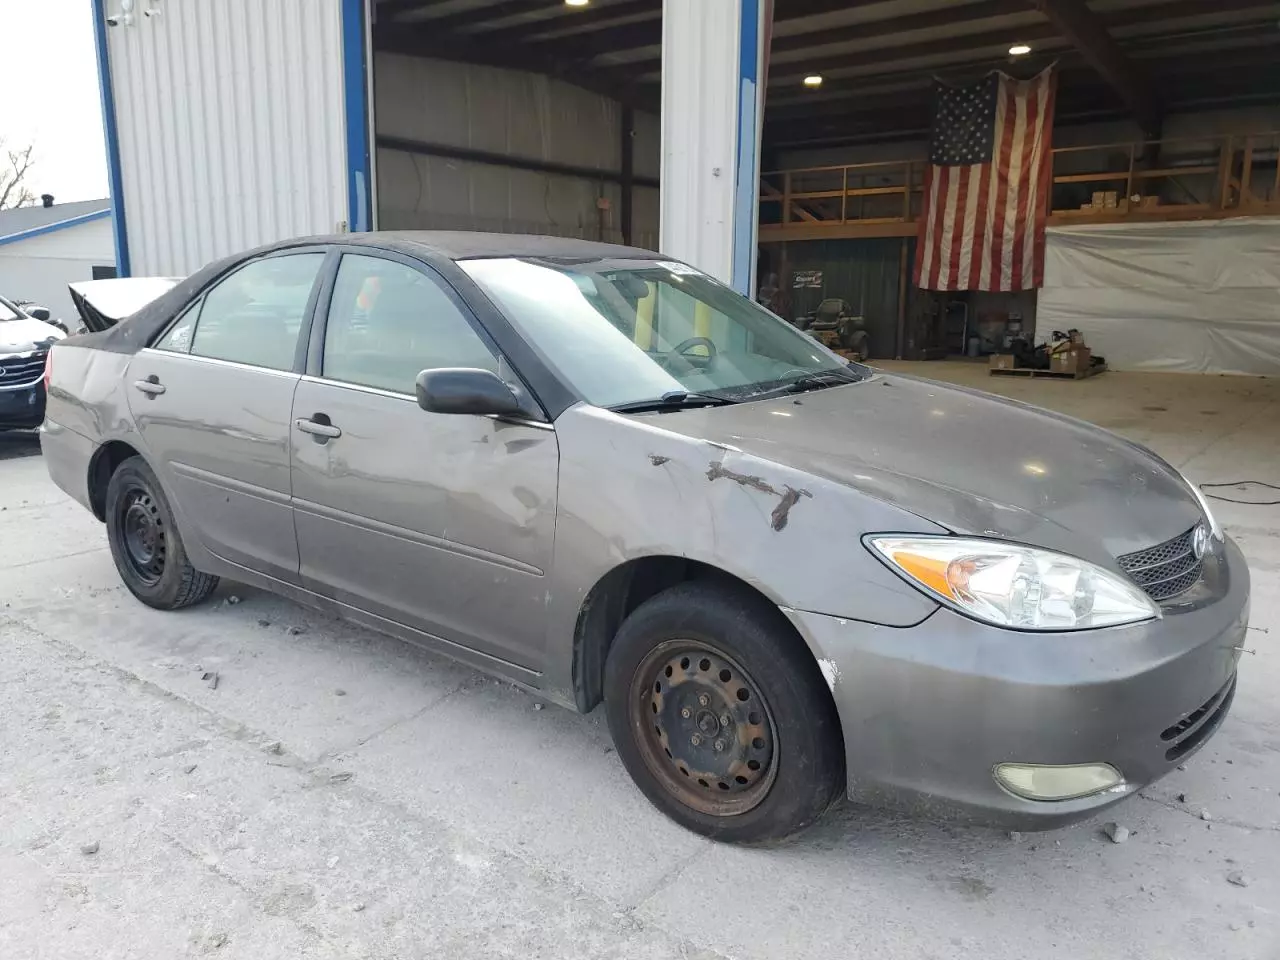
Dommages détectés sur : feu avant droit, capot, aile avant droite, porte avant droite, porte avant gauche, porte arrière droite, malle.
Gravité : mineur